Aleid van Poelgeest

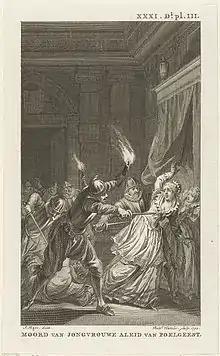
The killing of Aleid van Poelgeest

Aleid of Poelgeest (Koudekerk aan den Rijn, c. 1370 - The Hague, September 22, 1392) was the mistress of the Count of Holland, Albert I of Bavaria.